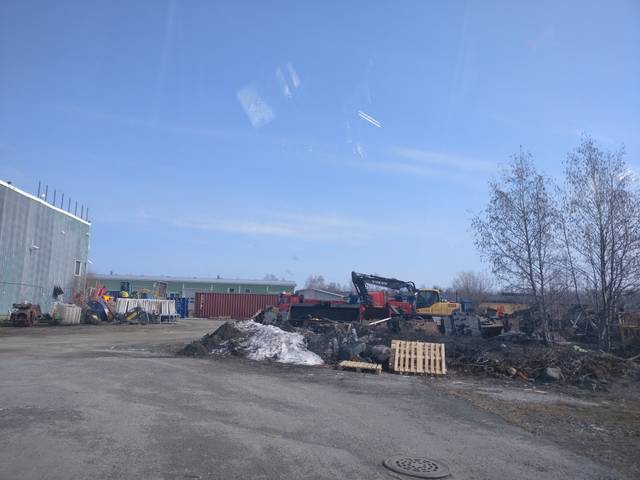
Region: Finland
Coordinates: 65.737, 24.584